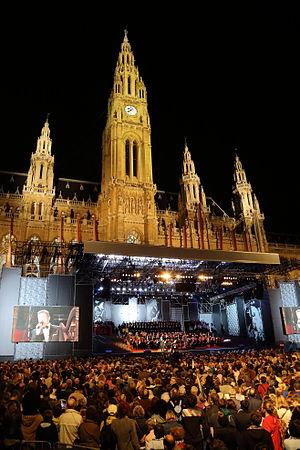
Le Festival de Vienne est un festival culturel se déroulant chaque année à Vienne durant cinq semaines en mai et juin.